Ebidding

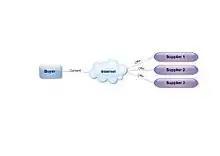
Overview showing the process for eBidding

eBidding can be used if the demand/the product can be specified, if the costs are reasonable with regard to the procurement volume and if multiple suppliers exist who show interest in selling the product using an eBidding. Furthermore, competitiveness needs to exist among the suppliers including dynamic prices.